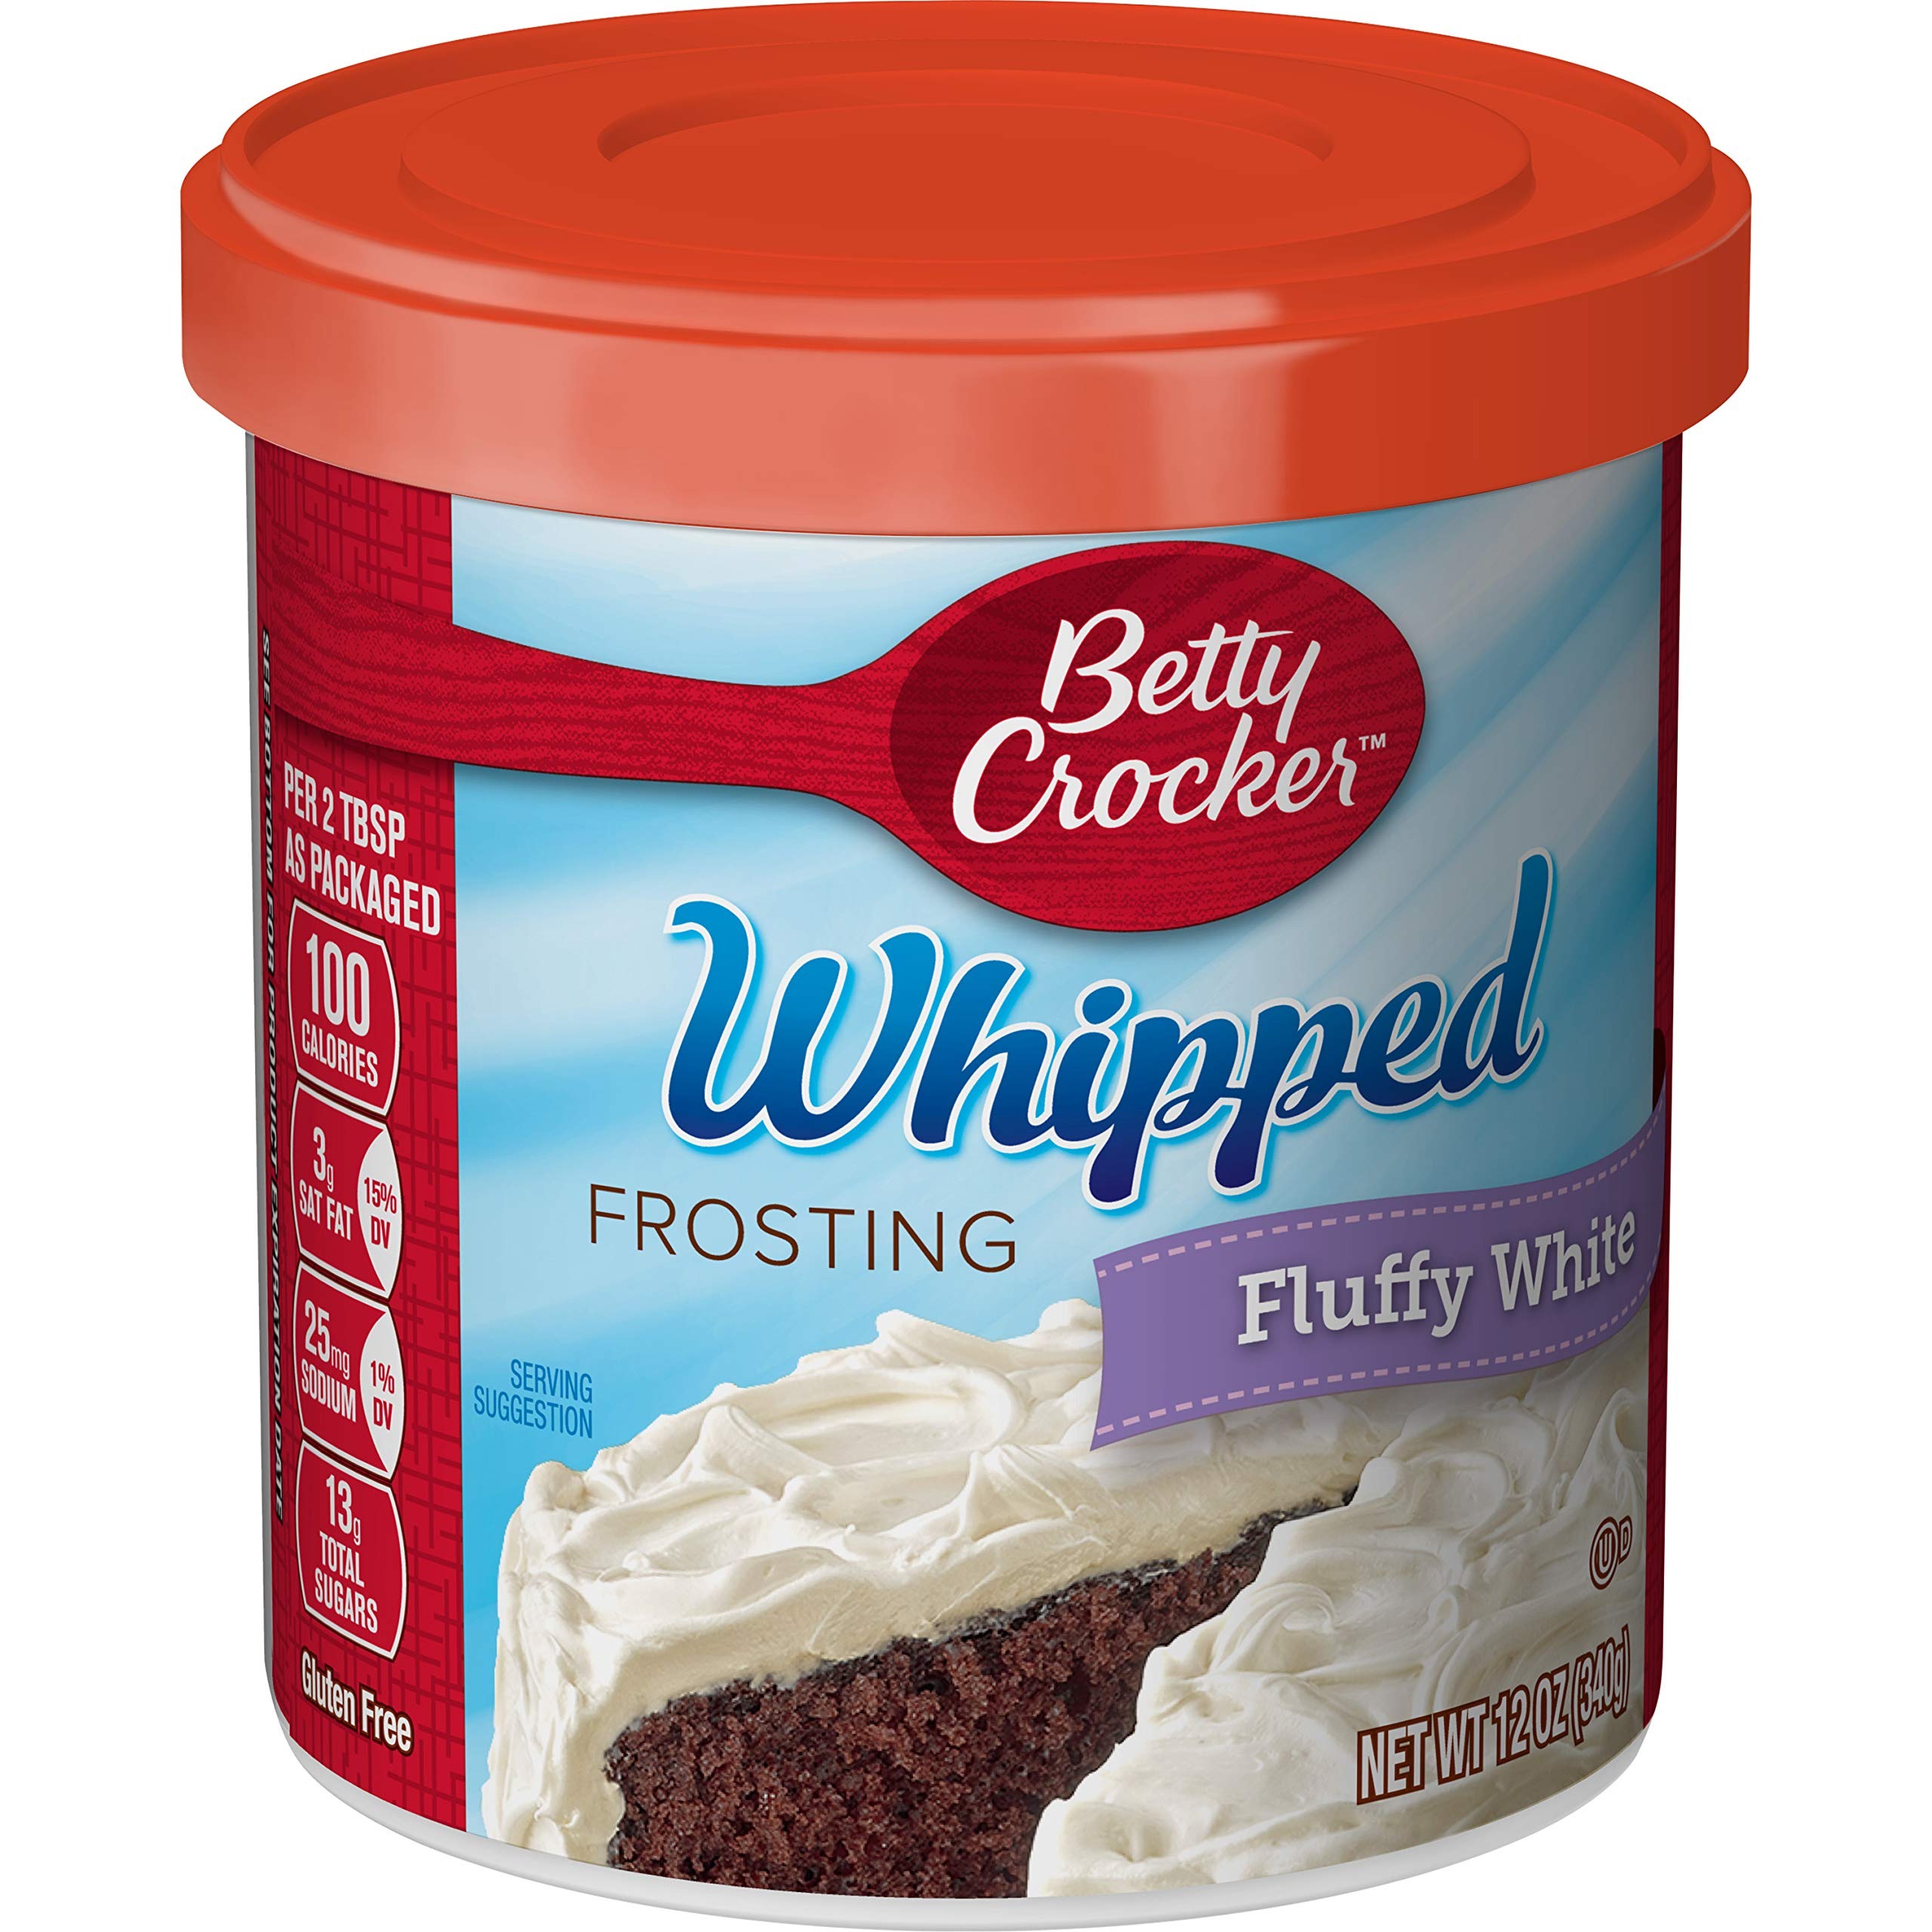
Item Name: Betty Crocker Frosting, Whipped Gluten Free Frosting, Fluffy White, 12 Oz Canister
Bullet Point 1: GLUTEN FREE FROSTING: Bake a delicious dessert and top with this light and fluffy white frosting that will make your favorite cupcake or cake even sweeter
Bullet Point 2: GLUTEN FREE FROSTING: Bake a delicious dessert and top with this light and fluffy white frosting that will make your favorite cupcake or cake even sweeter
Bullet Point 3: HOMEMADE TASTE: Bake life sweeter with Betty Crocker gluten free frosting, promising a delicious, homemade taste every time
Bullet Point 4: BOX CONTAINS: 1 canister of 12 oz gluten free frosting; An everyday pantry staple
Value: 12.0
Unit: Ounce

Price: 1.975